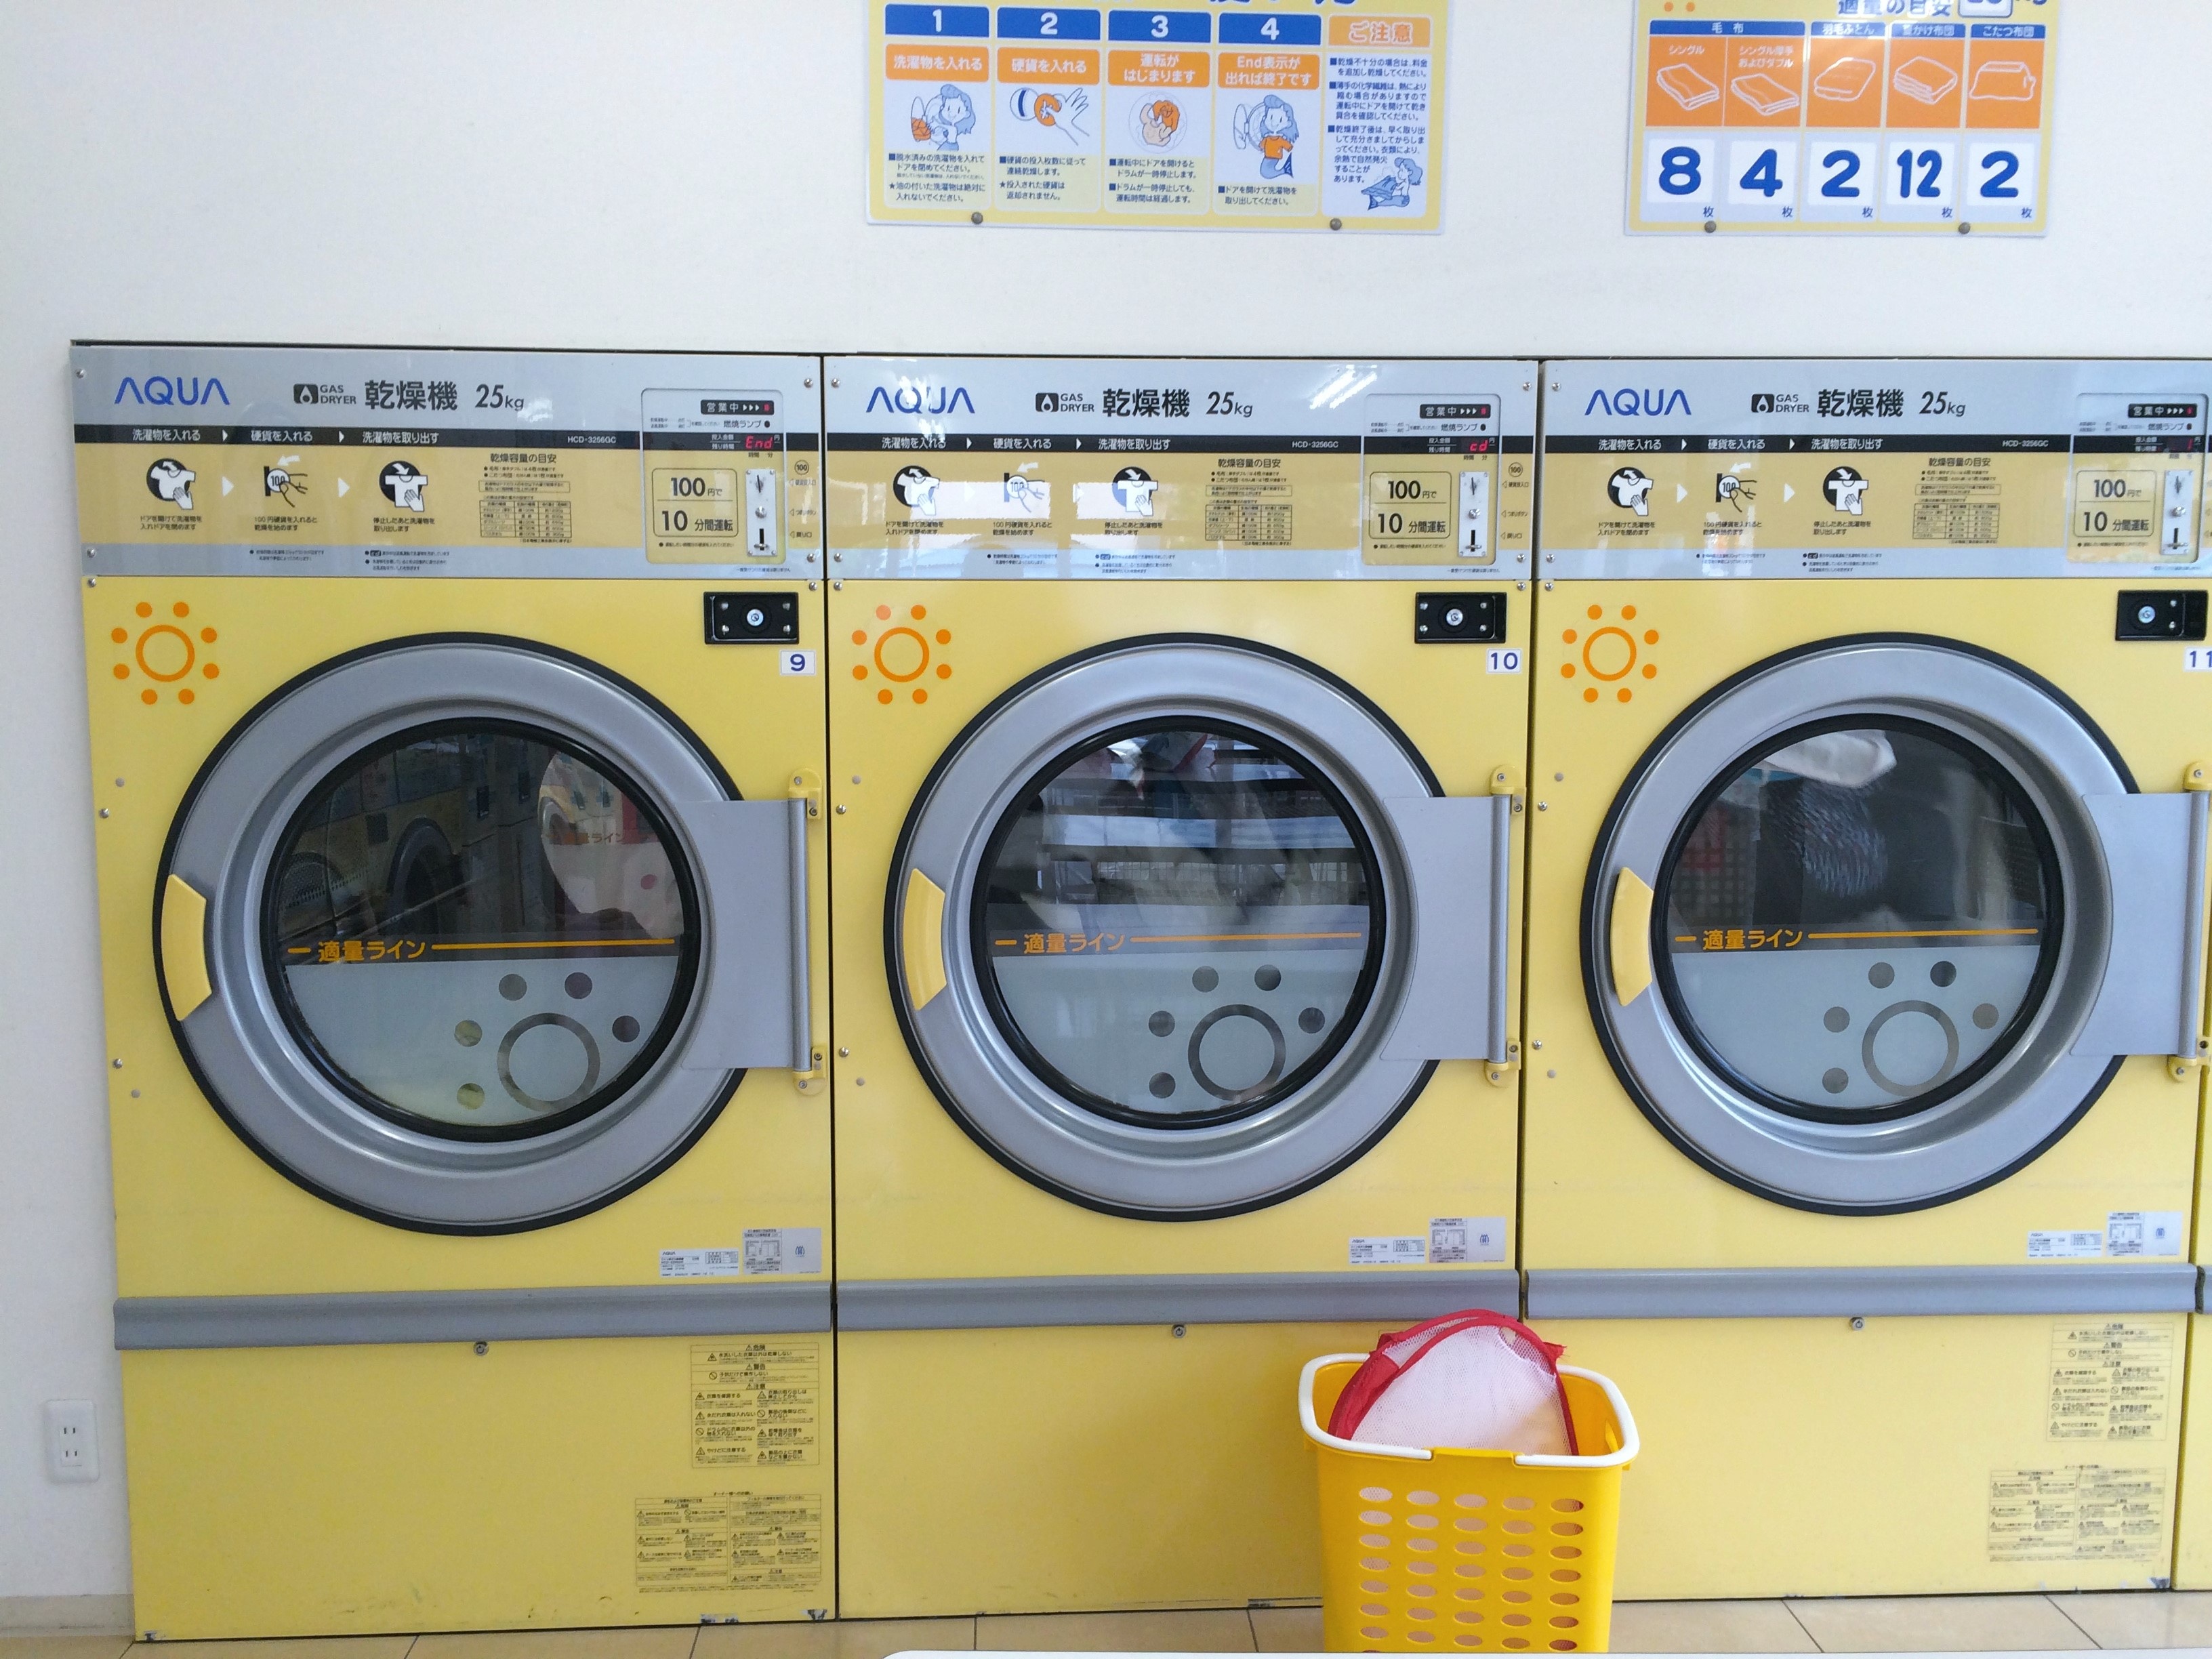
machinery, yellow, japan, laundry, launderette, electronics, japanese, self, dryer, yokosuka, washing machine, clothes dryer, yasuura, major appliance